Michał Rymiński

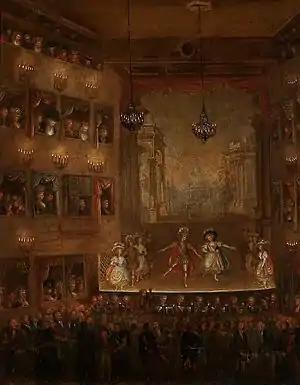
Michał Rymiński and Dorota Sitańska from His Majesty’s National Dancers in Daniel Curz's ballet in the opera "Pirro" by Paisella in the Theatre at Krasiński Square, 1790, National Museum in Warsaw

Michał Rymiński (1770 – died after 1797), was a Polish ballet dancer. He was a member of the Polish Royal Ballet and belonged to the pioneer generation of ballet dancers in Poland.